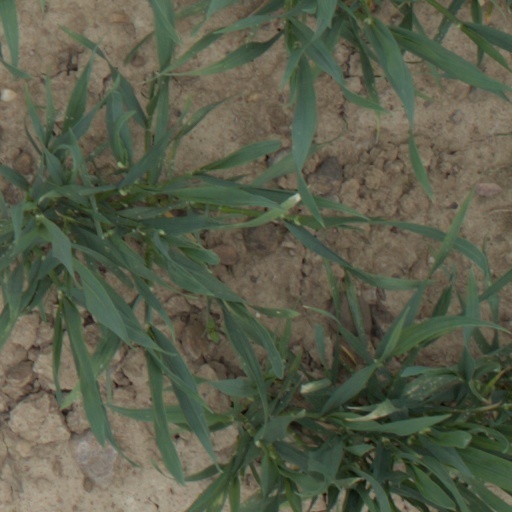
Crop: wheat